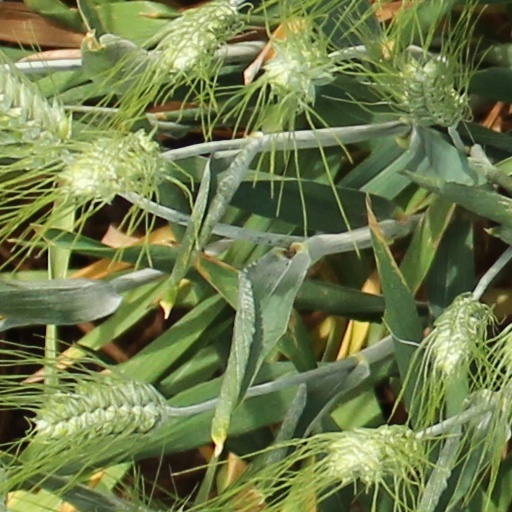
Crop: wheat